Sega AM2

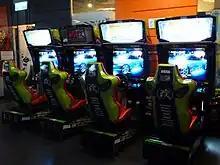
AM2's "" cabinet

During mid-2004, Sammy Corporation bought a controlling share in Sega and created the new company Sega Sammy Holdings, an entertainment conglomerate. Since then, Sega and Sammy became subsidiaries of the aforementioned holding company, with both companies operating independently, while the executive departments merged. Prior to the acquisition by Sammy, Sega began the process of re-integrating its subsidiaries into the main company, which was completed by October 2004. Sega would also restructure the development studios again, consolidating the divisions further into the Global Entertainment, Amusement Software, and New Entertainment R&D divisions.